J. A. Wood

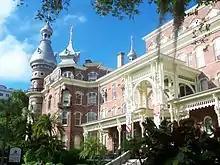
Tampa Bay Hotel exterior view

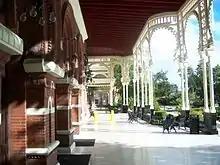
Architectural features of the Tampa Bay Hotel

John A. Wood (June 11, 1837 – December 18, 1910), was an American architect . His work in upstate New York included projects in Poughkeepsie and Kingston, New York as well as four armories, in Kingston, Newburgh, Bethel, and Watertown. His work in Tampa, Florida includes the Tampa Bay Hotel and Old Hillsborough County Courthouse. His hotel work included the design of the Piney Woods Hotel, Oglethorpe Hotel, Mizzen Top Hotel, and Grand Hotel.